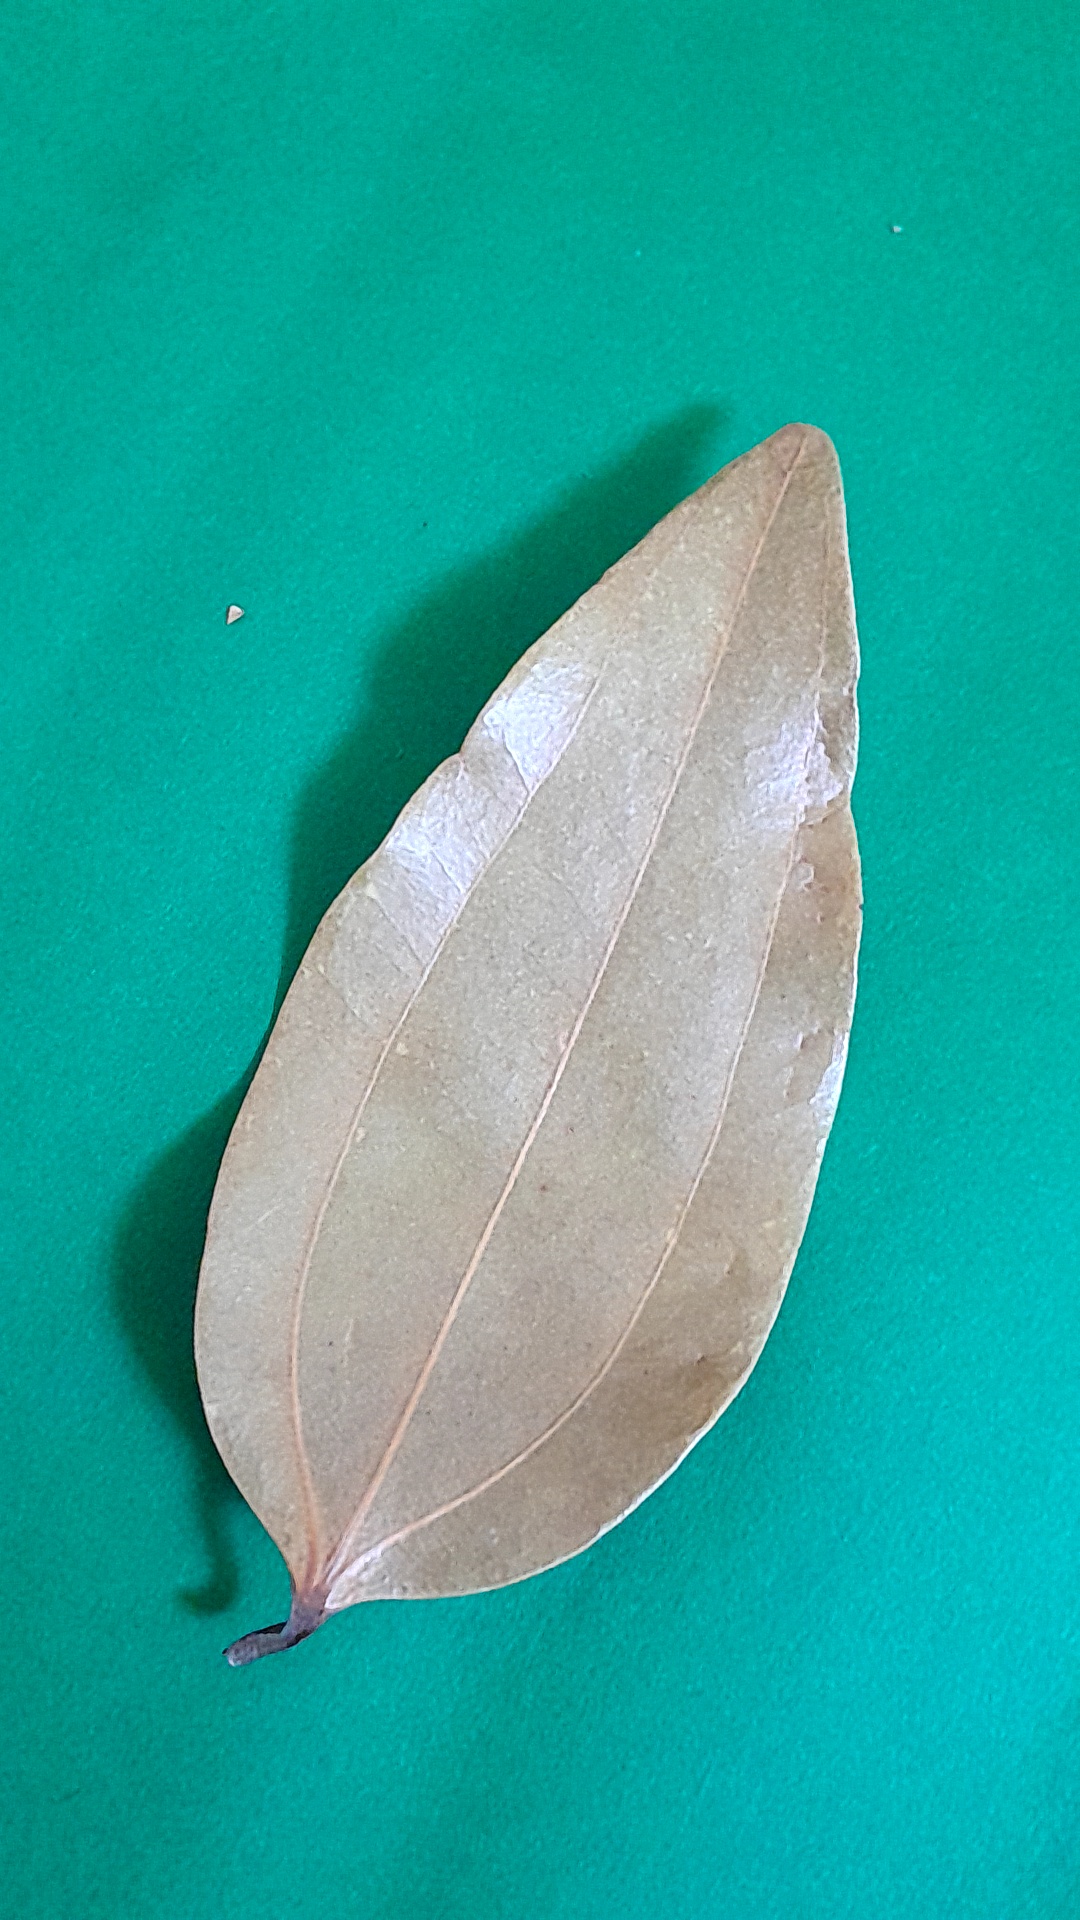
Label: Dry Leaf